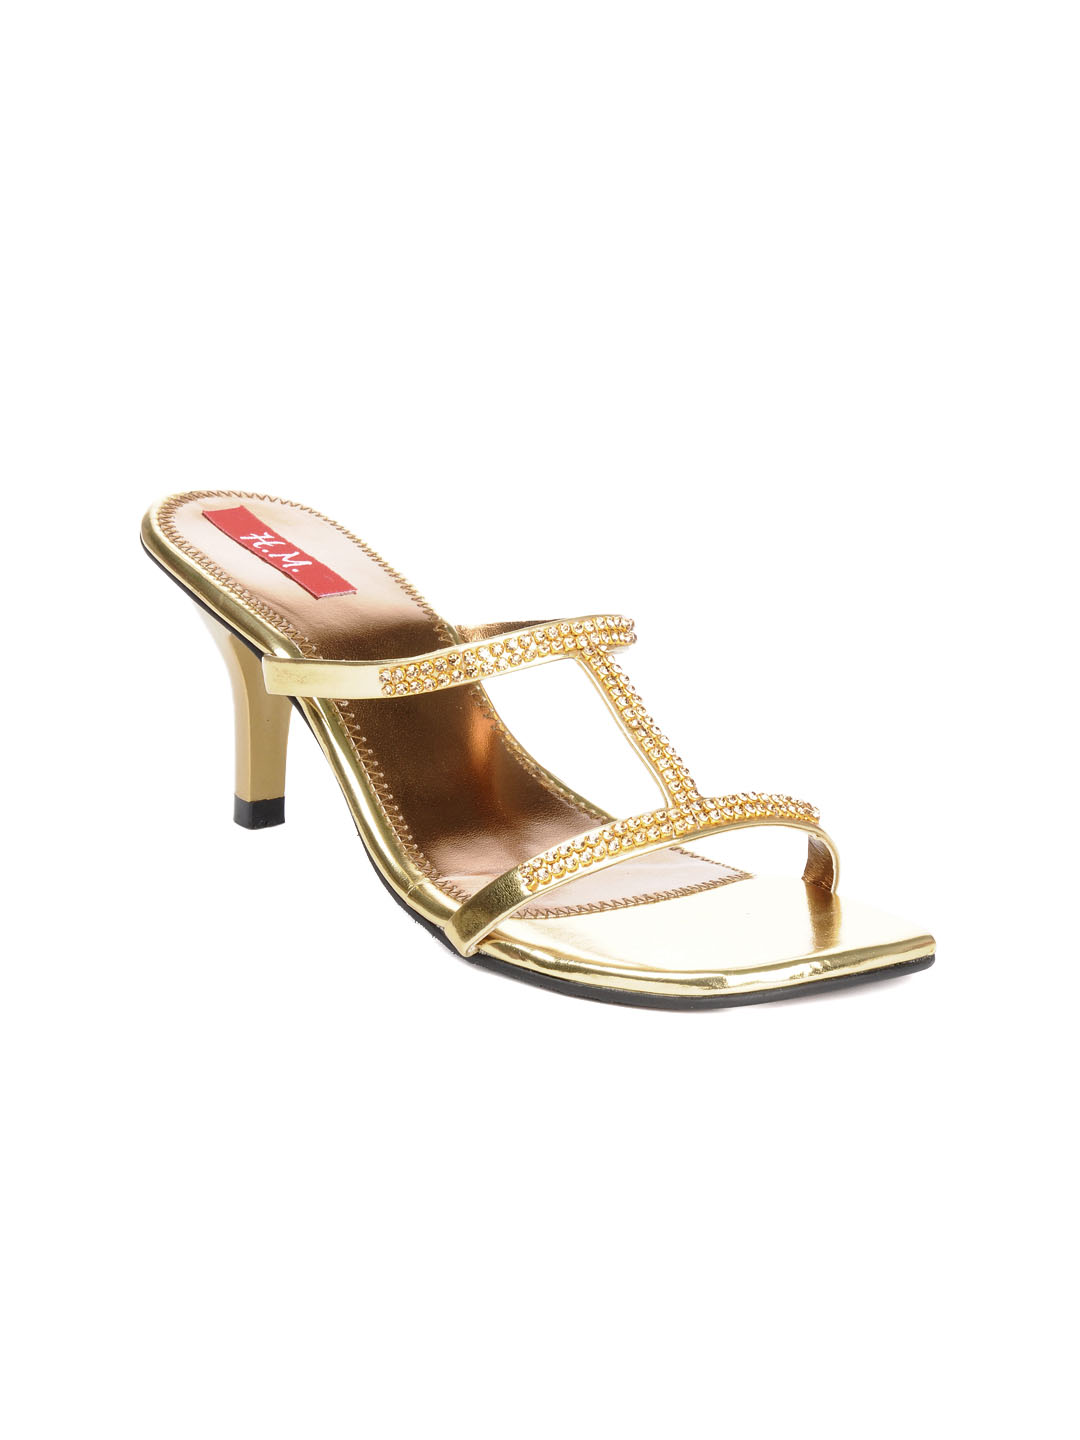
HM Women Golden Heels
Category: Footwear / Shoes / Heels
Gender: Women
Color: Gold
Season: Winter 2012
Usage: Casual